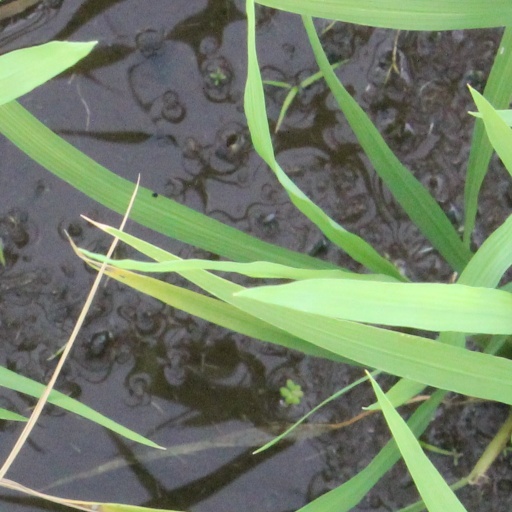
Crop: rice